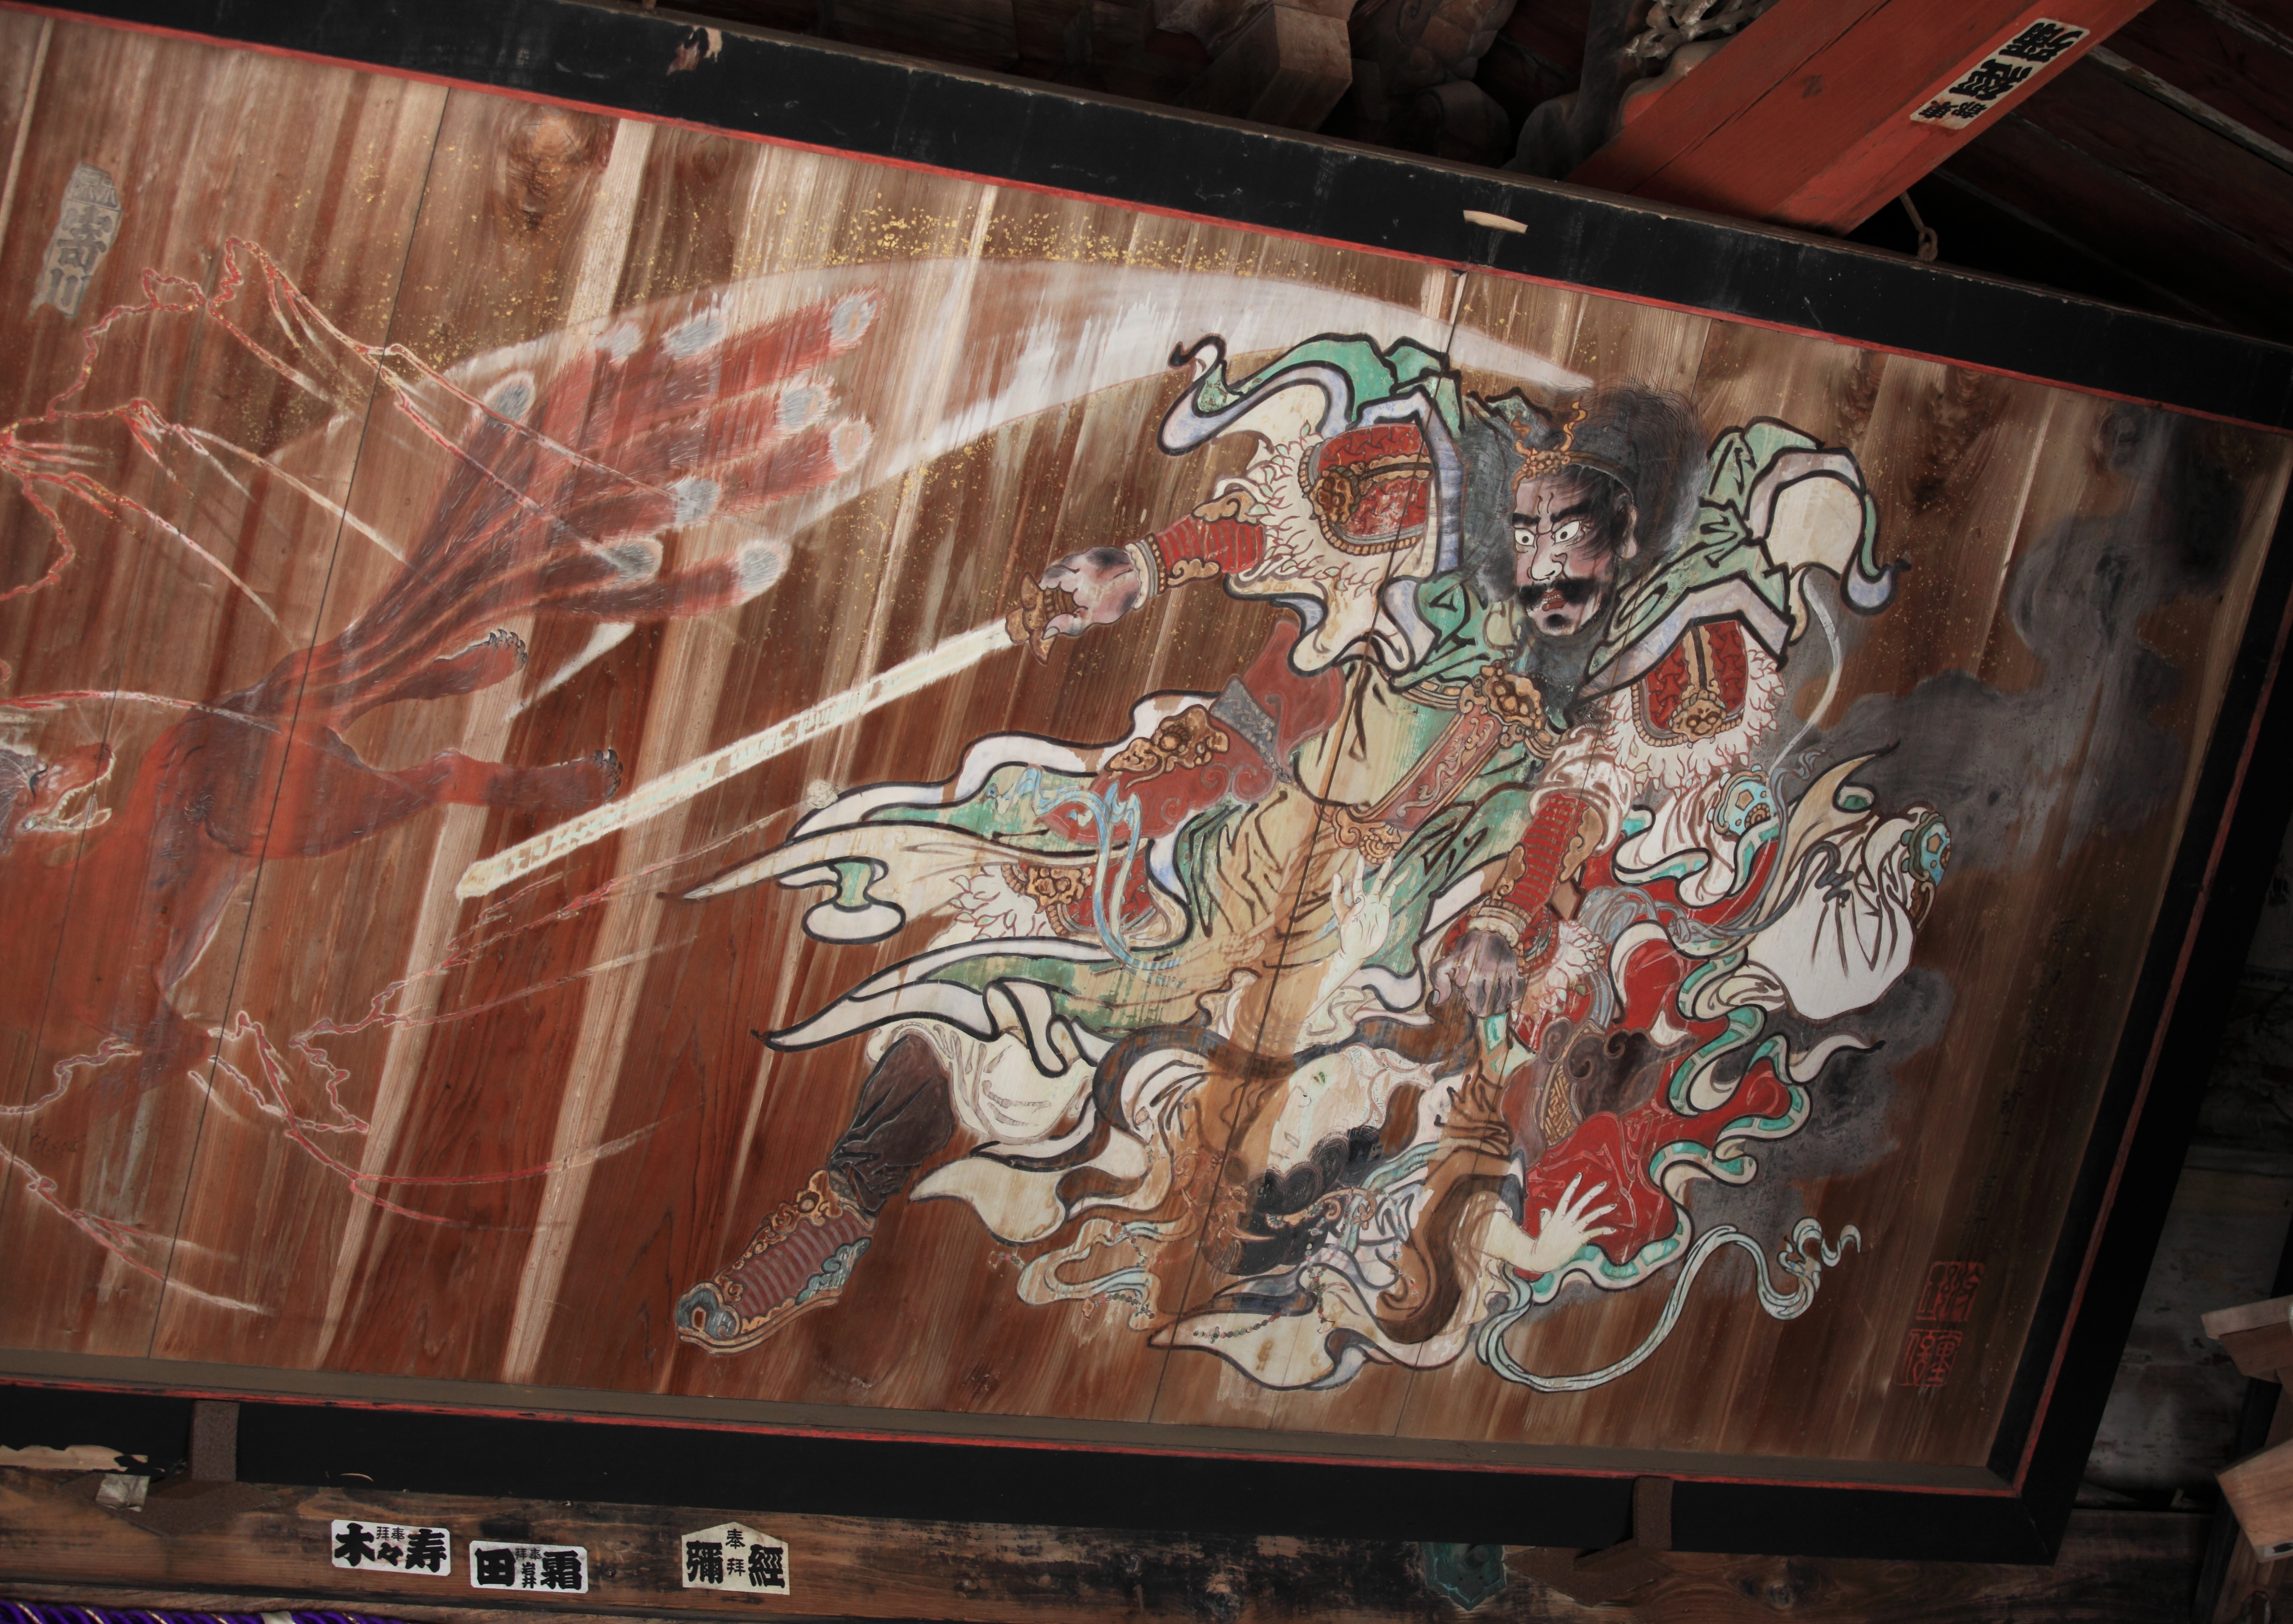
high, painting, art, temple, mural, 5d, hires, markii, hi, res, resolution, ibaraki, sakuragawa, yakuohin, panelpainting, modern art